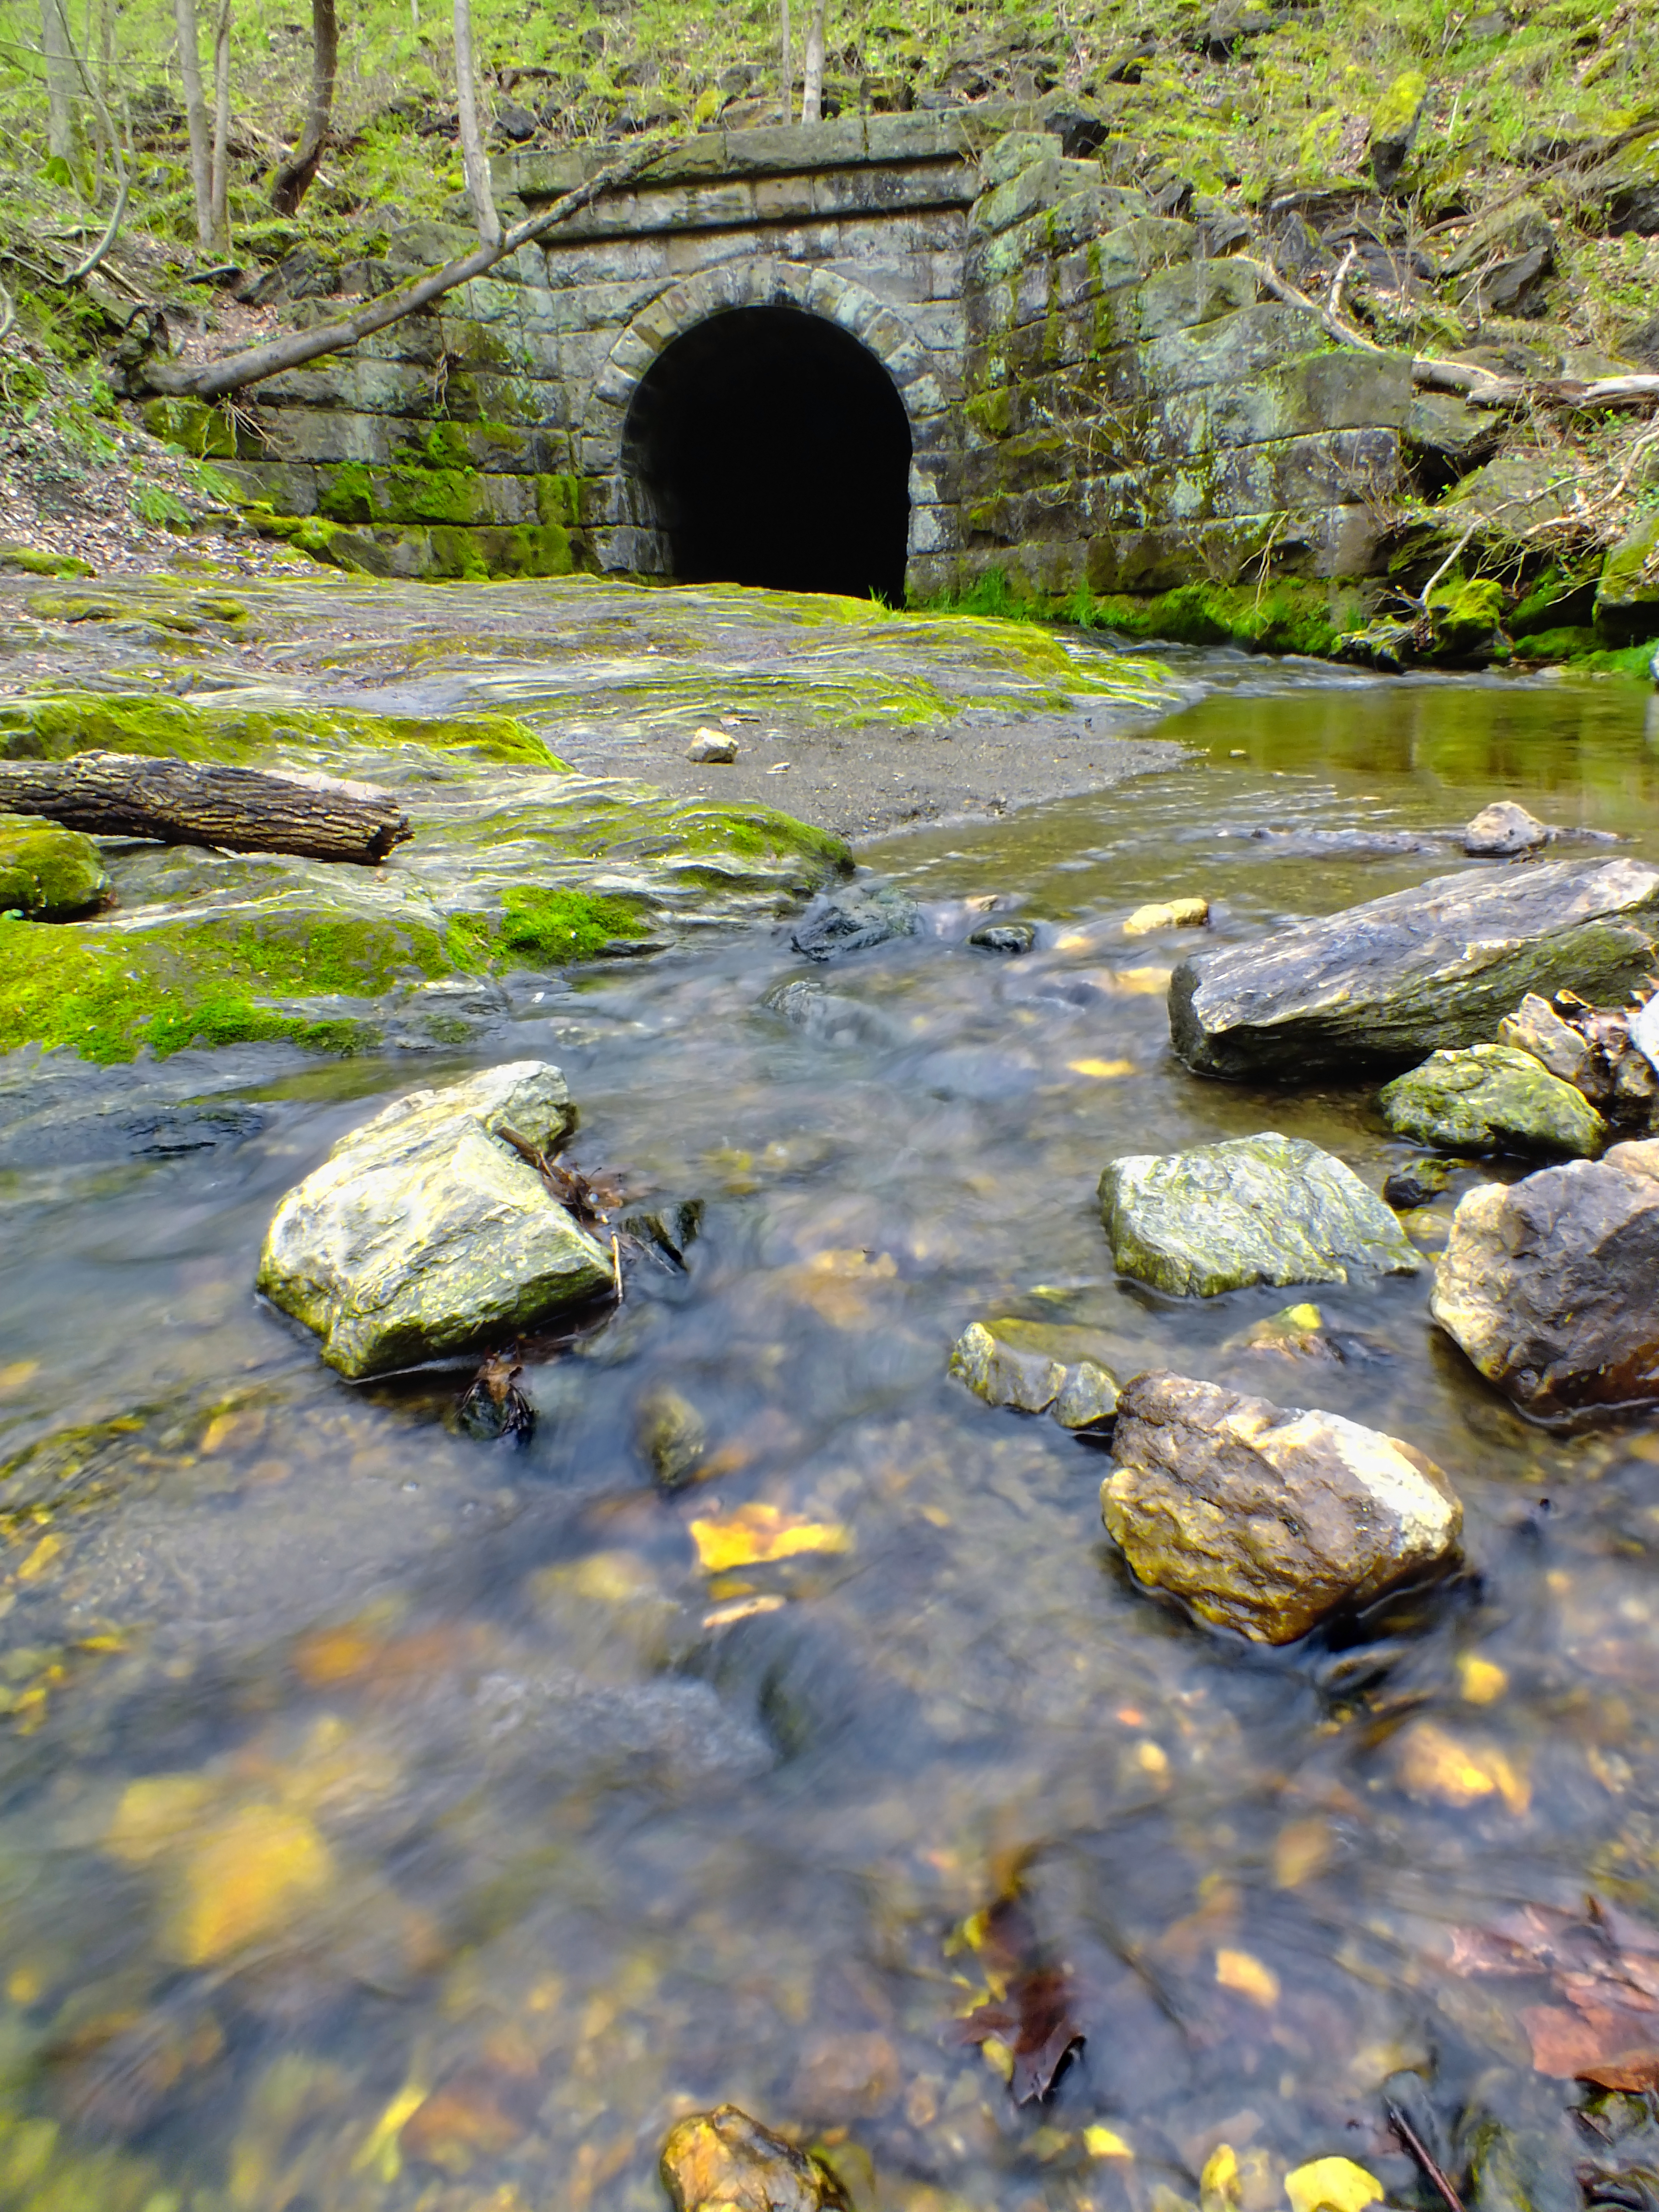
water, nature, rock, creek, wilderness, hiking, leaf, river, tunnel, moss, stream, spring, reflection, autumn, body of water, rocks, creativecommons, geology, ravine, cascades, pennsylvania, lancastercounty, riverhills, grubbrun, landform, geographical feature, shenksferrywildflowerpreserve, holtwoodenvironmentalpreserve